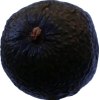
Label: black_avocado